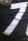
Number: 7